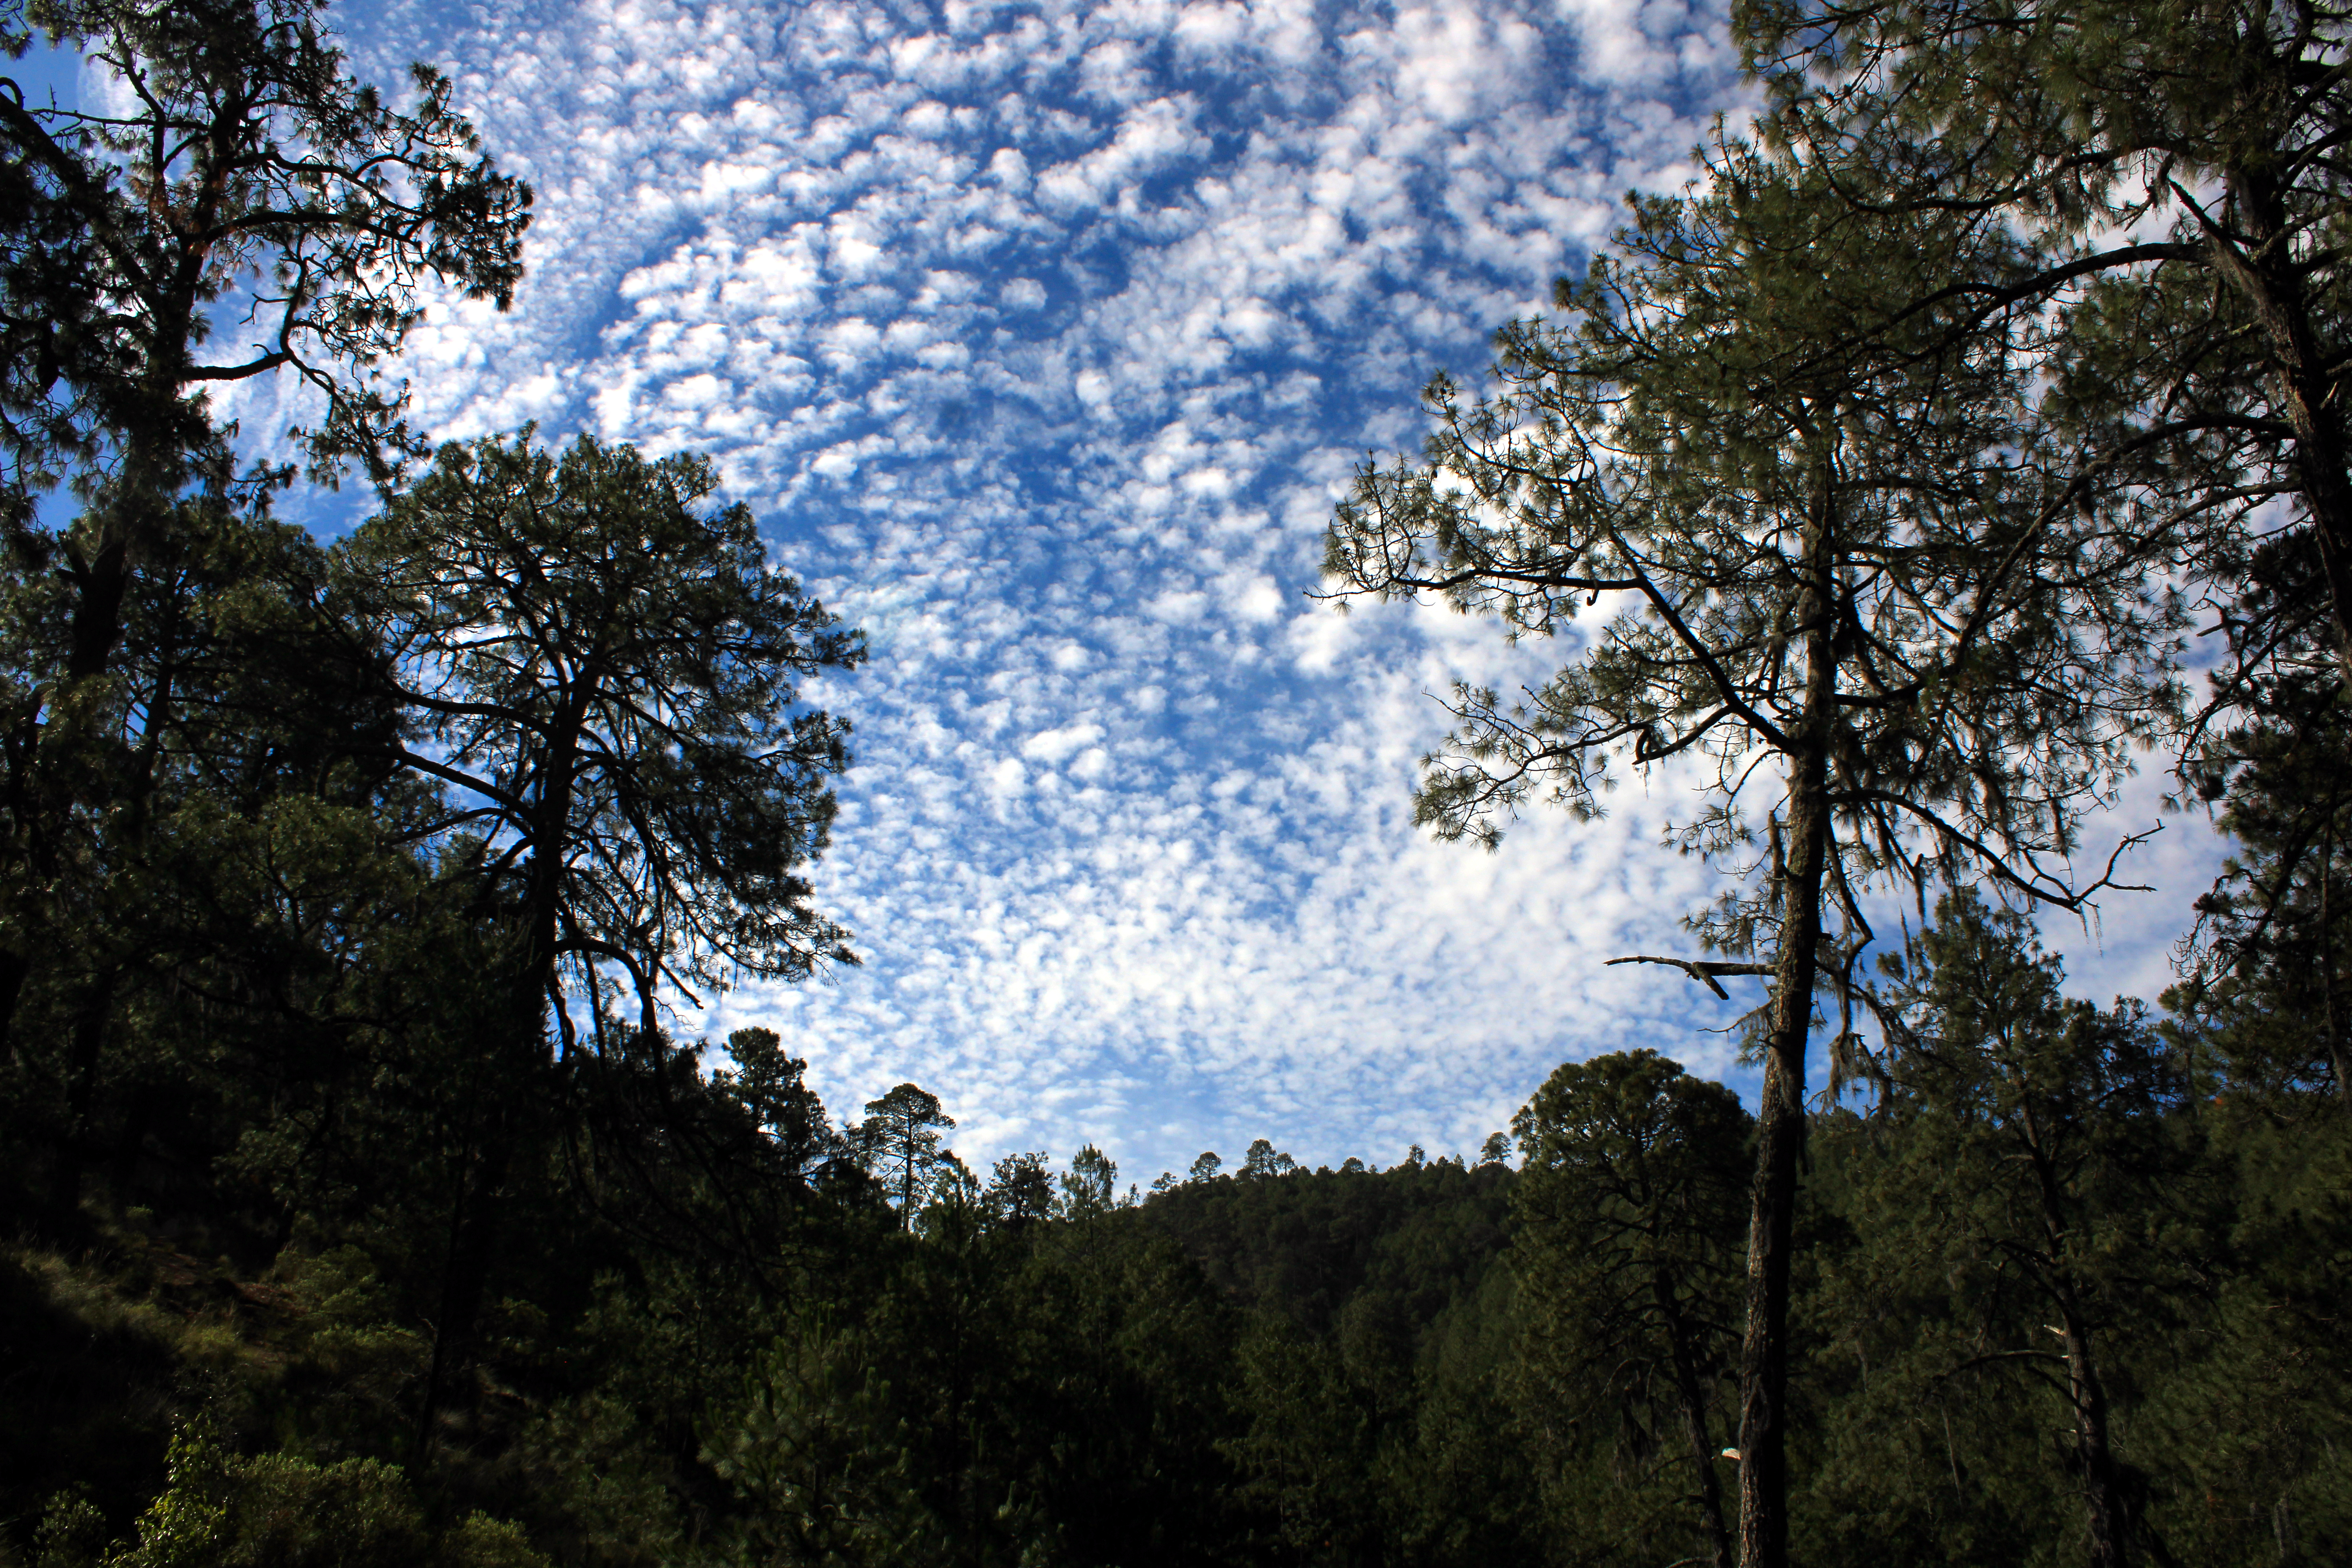
trees, cloudy sky, sky, forest, cloud, ecoregion, plant, natural landscape, tree, sunlight, trunk, body of water, grass, cumulus, shade, landscape, rural area, twig, wood, meadow, horizon, astronomical object, woodland, temperate broadleaf and mixed forest, grassland, grove, jungle, wildlife, meteorological phenomenon, old growth forest, reflection, spruce fir forest, evening, tropical and subtropical coniferous forests, valdivian temperate rain forest, rainforest, Northern hardwood forest, reservoir, hill, deciduous, temperate coniferous forest, road, pasture, sun, riparian forest, winter, shrub, river, tropics